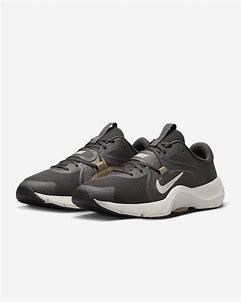
Brand: Nike
Model: In Season Tr 13